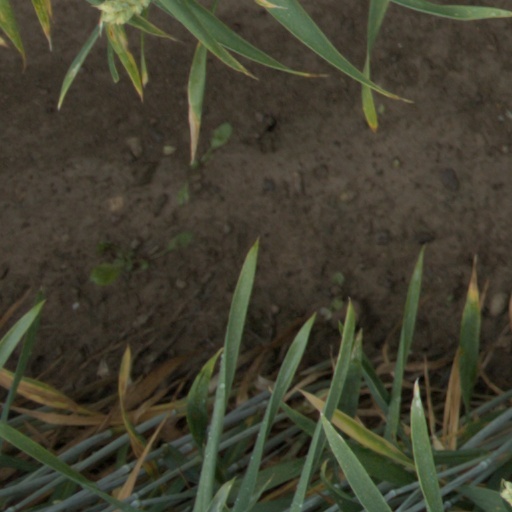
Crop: wheat